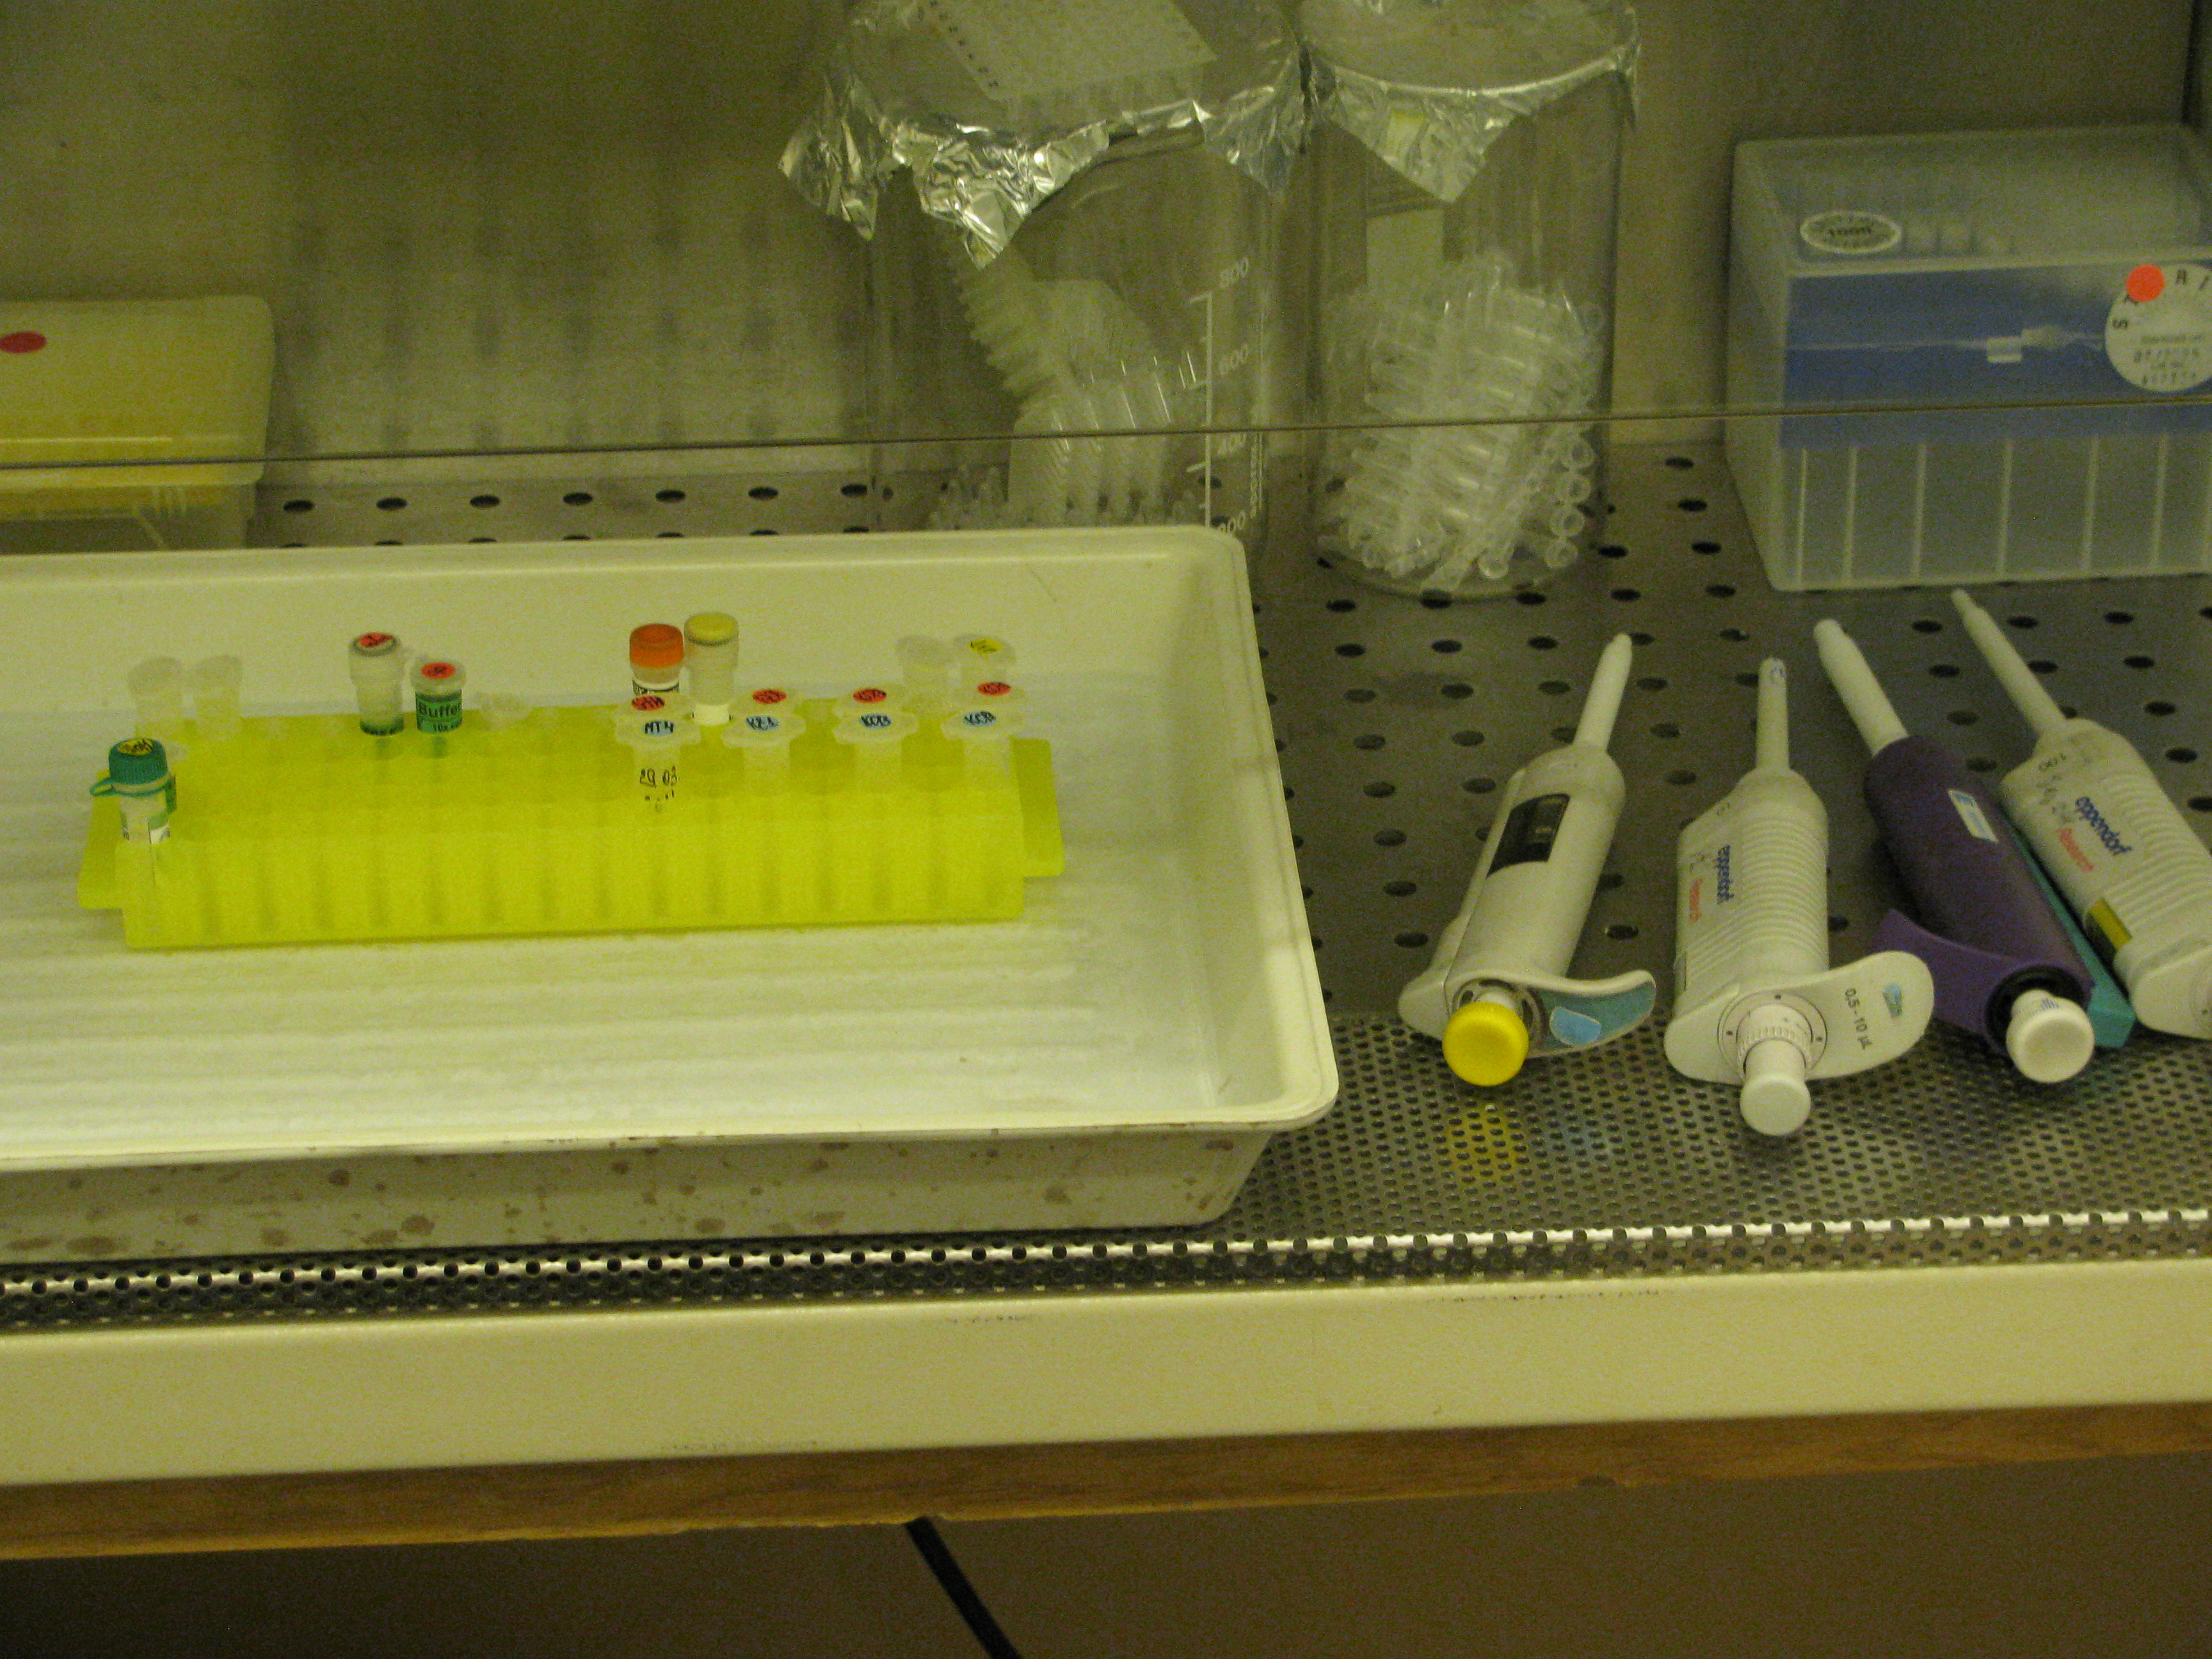
Tools of the trade
Specialty: lab-equipment
Image credit: Luigi Guarino from Rome, Italy